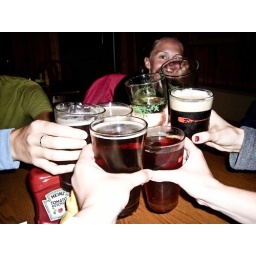
cheers! to a beer and a roof over our heads and a chair beneath our behinds.